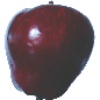
Label: Apple Red Delicious 1